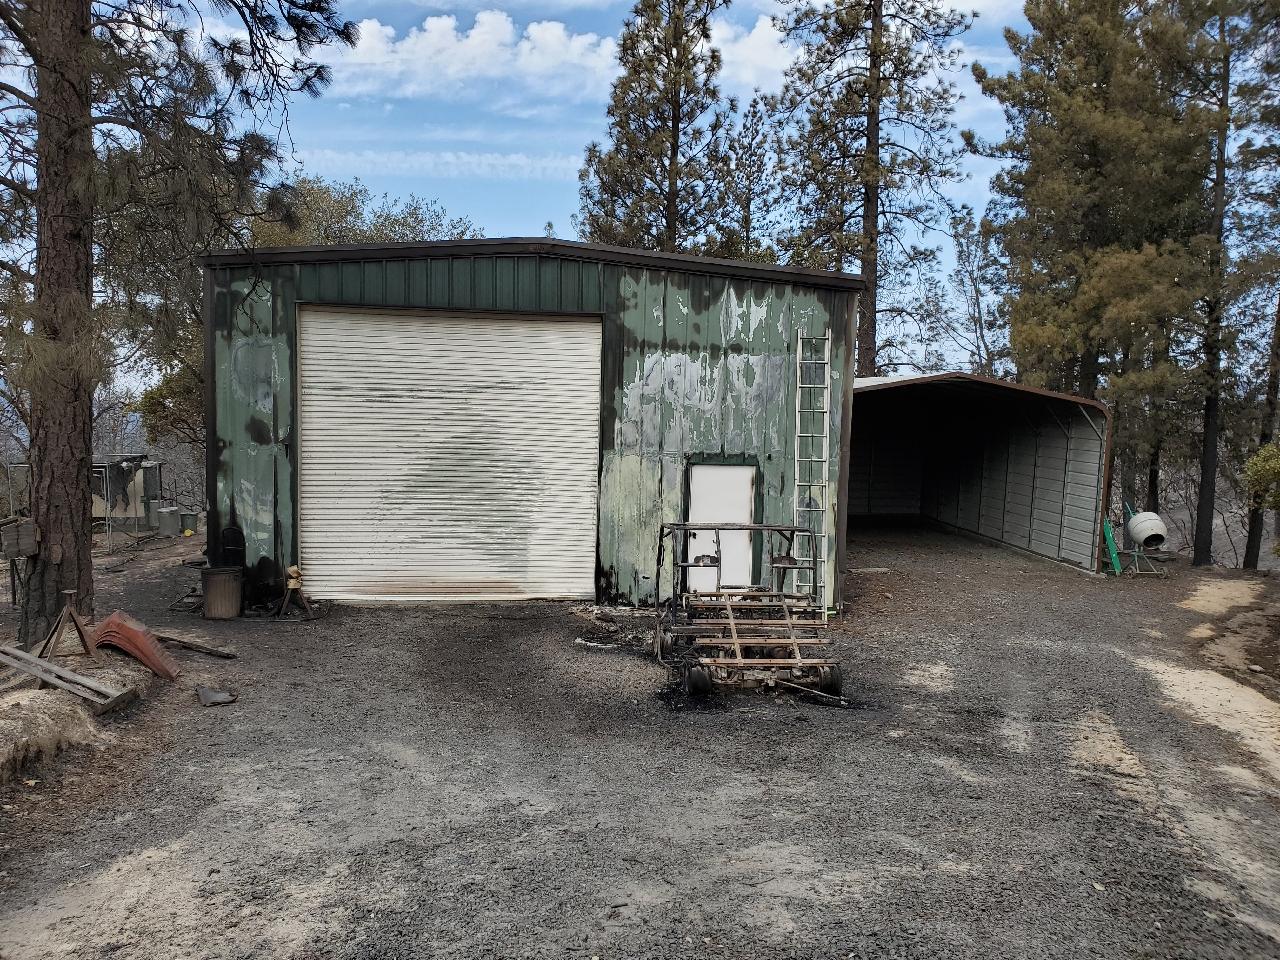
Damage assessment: destroyed